2011 NASCAR Sprint Cup Series

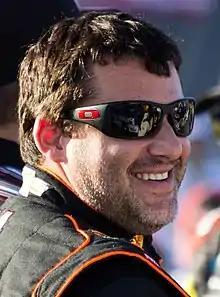
Tony Stewart, the 2011 Sprint Cup Series champion.

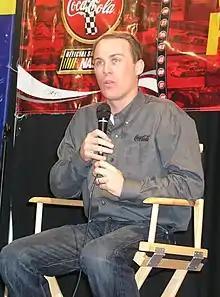
Kevin Harvick finished third in the championship, 58 points back.

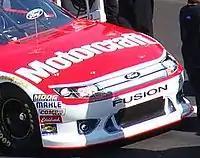
The new front end (shown here on Trevor Bayne's car prior to the 2011 Daytona 500 at Daytona International Speedway) that was being used during the season.

The 2011 NASCAR Sprint Cup Series was the 63rd season of professional stock car racing in the United States and the 40th modern-era Cup series season. The season included 36 races and two exhibition races, beginning with the Daytona 500 at Daytona International Speedway and ending with the Ford 400 at Homestead-Miami Speedway. The final ten races were known as 2011 Chase for the Sprint Cup.